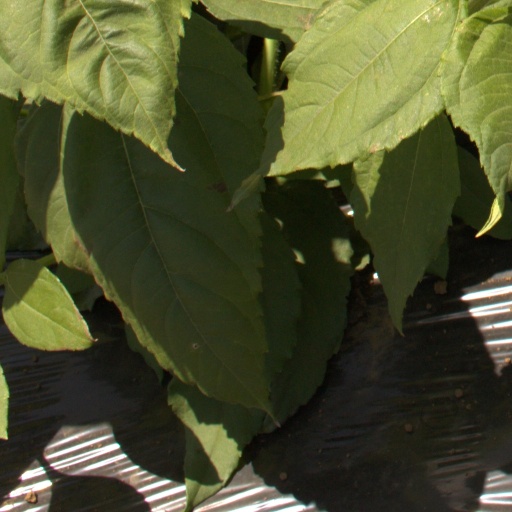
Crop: Jerusalem artichoke